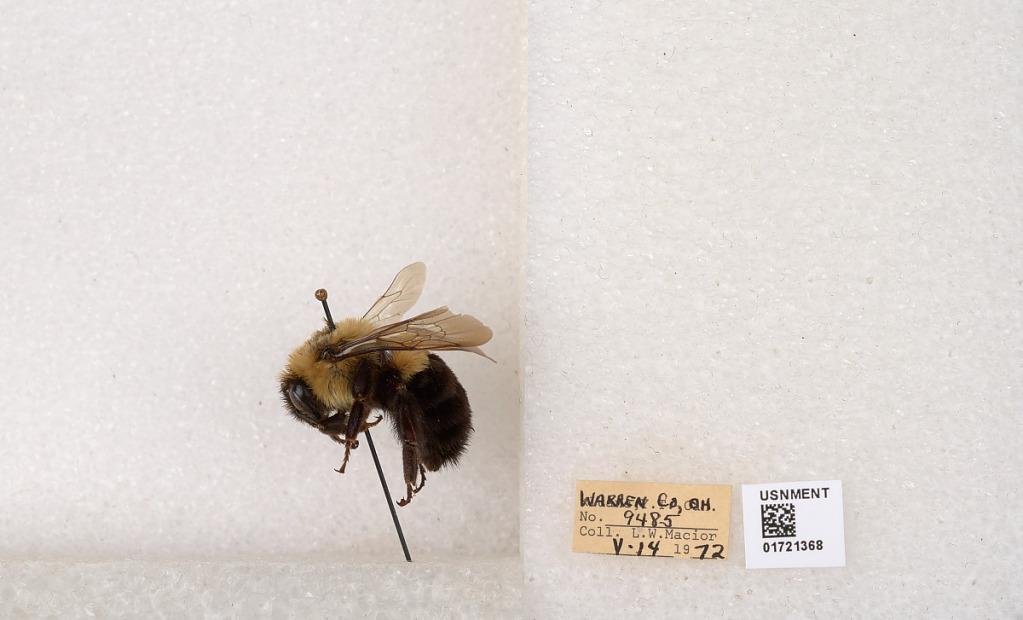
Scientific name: Bombus impatiens Cresson
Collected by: L. Macior
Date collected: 1972-5-14
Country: United States
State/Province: Ohio
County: Warren
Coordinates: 39.4276, -84.1668